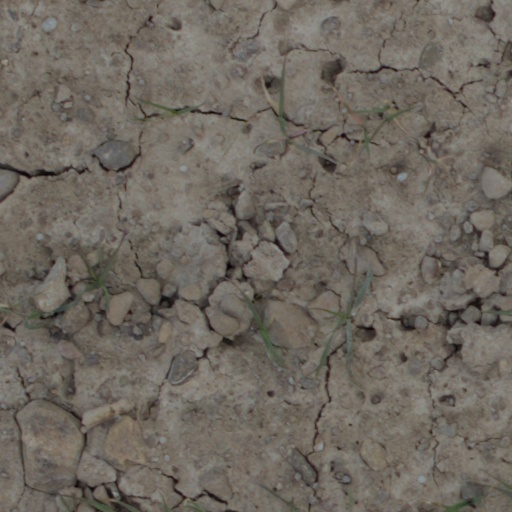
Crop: wheat